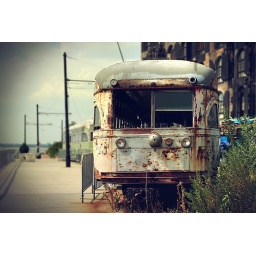
an old train car of some sort in Brooklyn